History of theatre

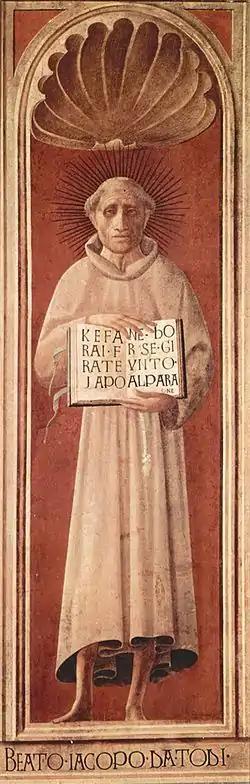
Jacopone da Todi in a fresco by Paolo Uccello in the cathedral of Prato

As the Western Roman Empire fell into decay through the 4th and 5th centuries, the seat of Roman power shifted to Constantinople and the Eastern Roman Empire, today called the Byzantine Empire. While surviving evidence about Byzantine theatre is slight, existing records show that miming, scenes or recitations from tragedies and comedies, dances, and other entertainments were very popular. Constantinople had two theatres that were in use as late as the 5th century. However, the true importance of the Byzantines in theatrical history is their preservation of many classical Greek texts and the compilation of a massive encyclopedia called the Suda, from which is derived a large amount of contemporary information on Greek theatre.